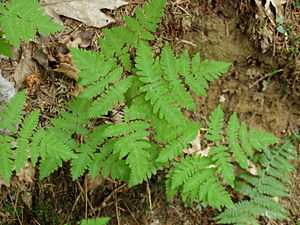
Egebregne (Gymnocarpium)
Kæregebregne (Gymnocarpium dryopteris)
Kæregebregne (Gymnocarpium dryopteris)
Egebregne-slægten (Gymnocarpium) er en slægt af bregner i Dunbregne-familien. Til slægten henreges ca. 8 arter, der alle hører til på den nordlige halvkugle.